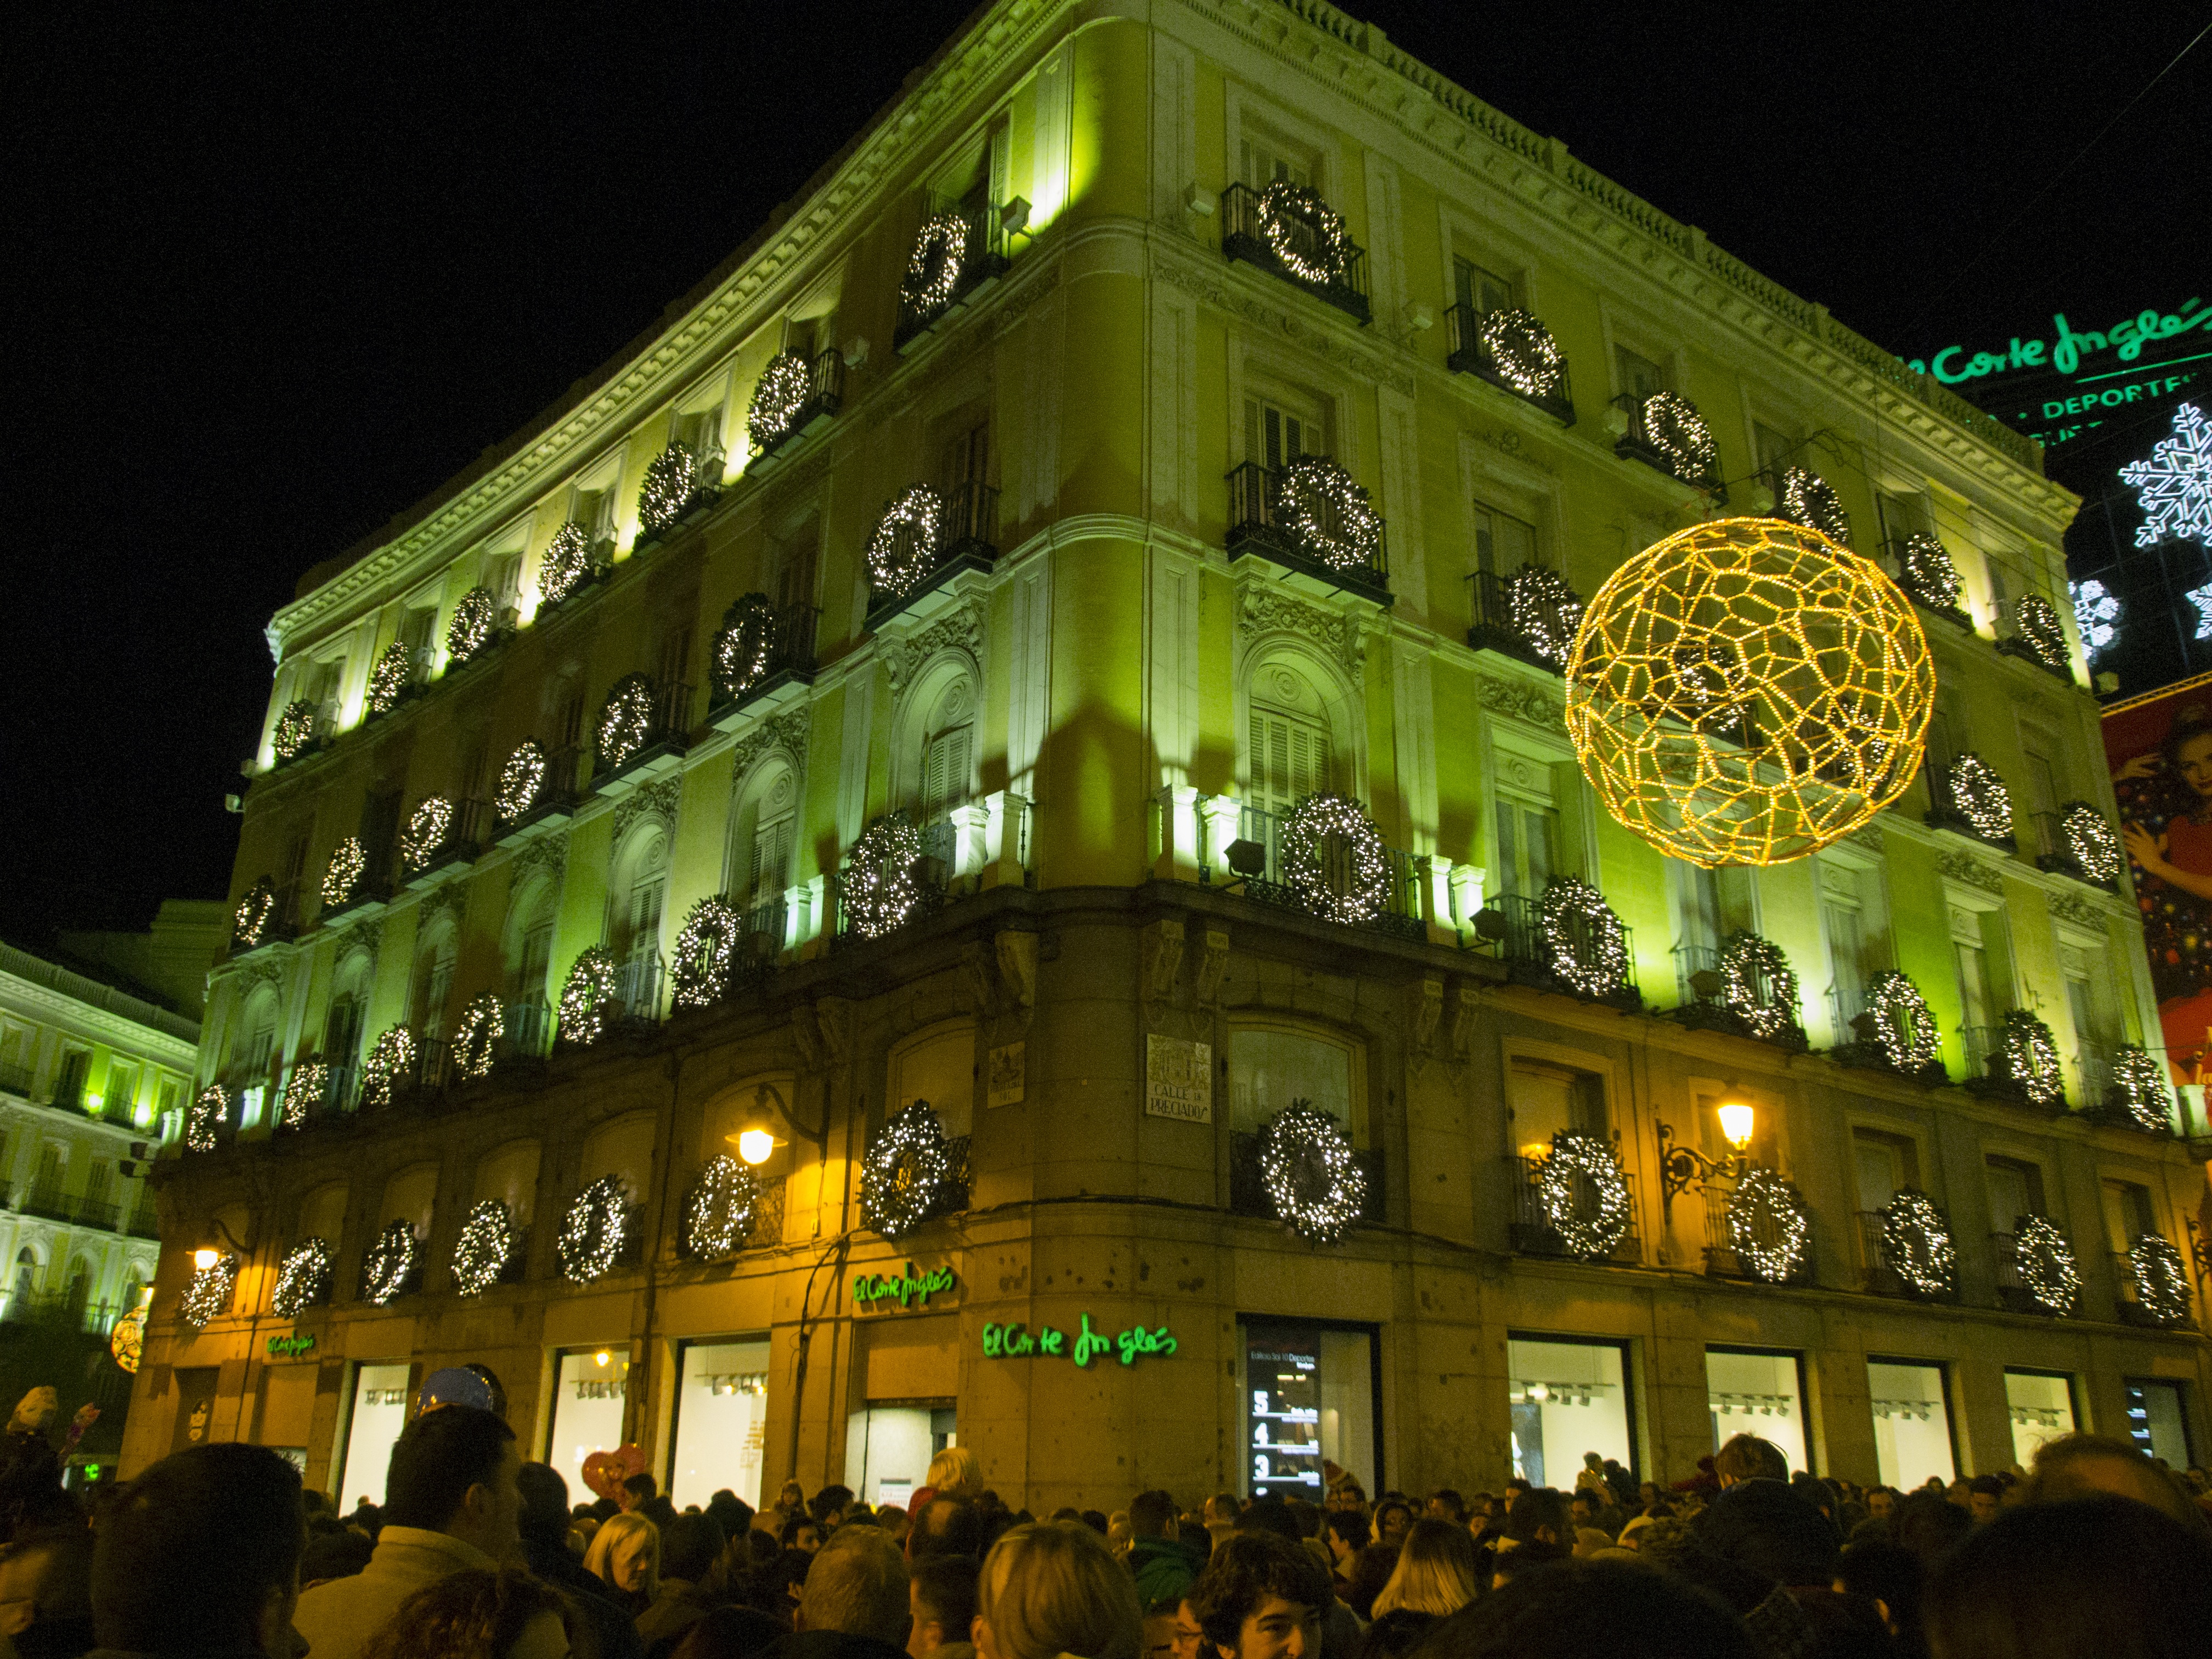
night, landmark, facade, christmas, lights, madrid